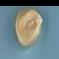
Maize quality: Good